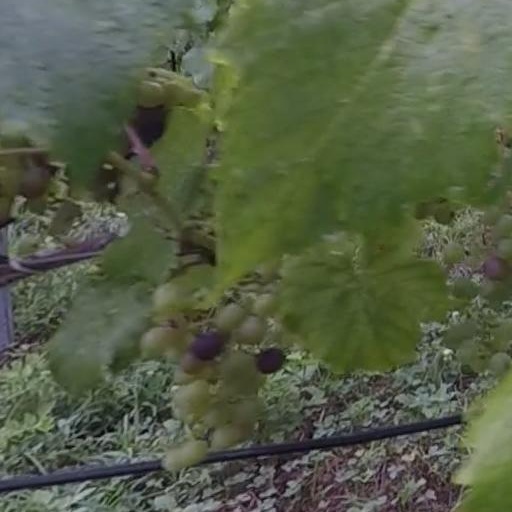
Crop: grape